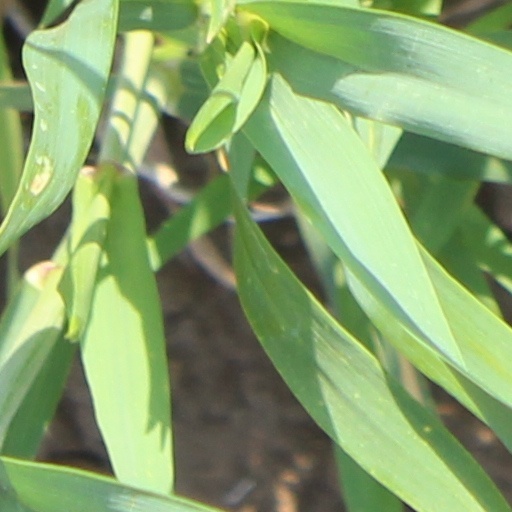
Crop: wheat